History of aesthetics

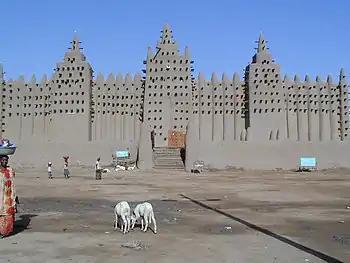
The Great Mosque's signature trio of minarets overlooks the central market of Djenné. Unique Malian aesthetic

The concept of hózhǫ́ǫ́g (sometimes spelled "hozho") is of central importance in Navajo culture and has a deep connection to aesthetics, but it also encompasses many other aspects of Navajo people's lives and values. Hózhǫ́ǫ́g cannot be easily translated into a single word, but it can be understood as an overarching philosophy and ideal. Hózhǫ́ǫ́g is a life philosophy that strives to understand and practice beauty and balance in all aspects of life, not just in art. It is a guide for living in harmony with oneself, other people, and the world around. Hózhǫ́ǫ́g is also connected to Navajo people's cultural identity and their ability to preserve their culture and traditions. By creating art that aligns with hózhǫ́ǫ́g, they preserve their cultural heritage and pass on their values to future generations.